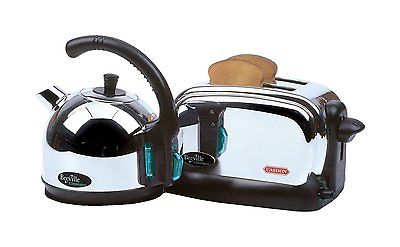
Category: toaster